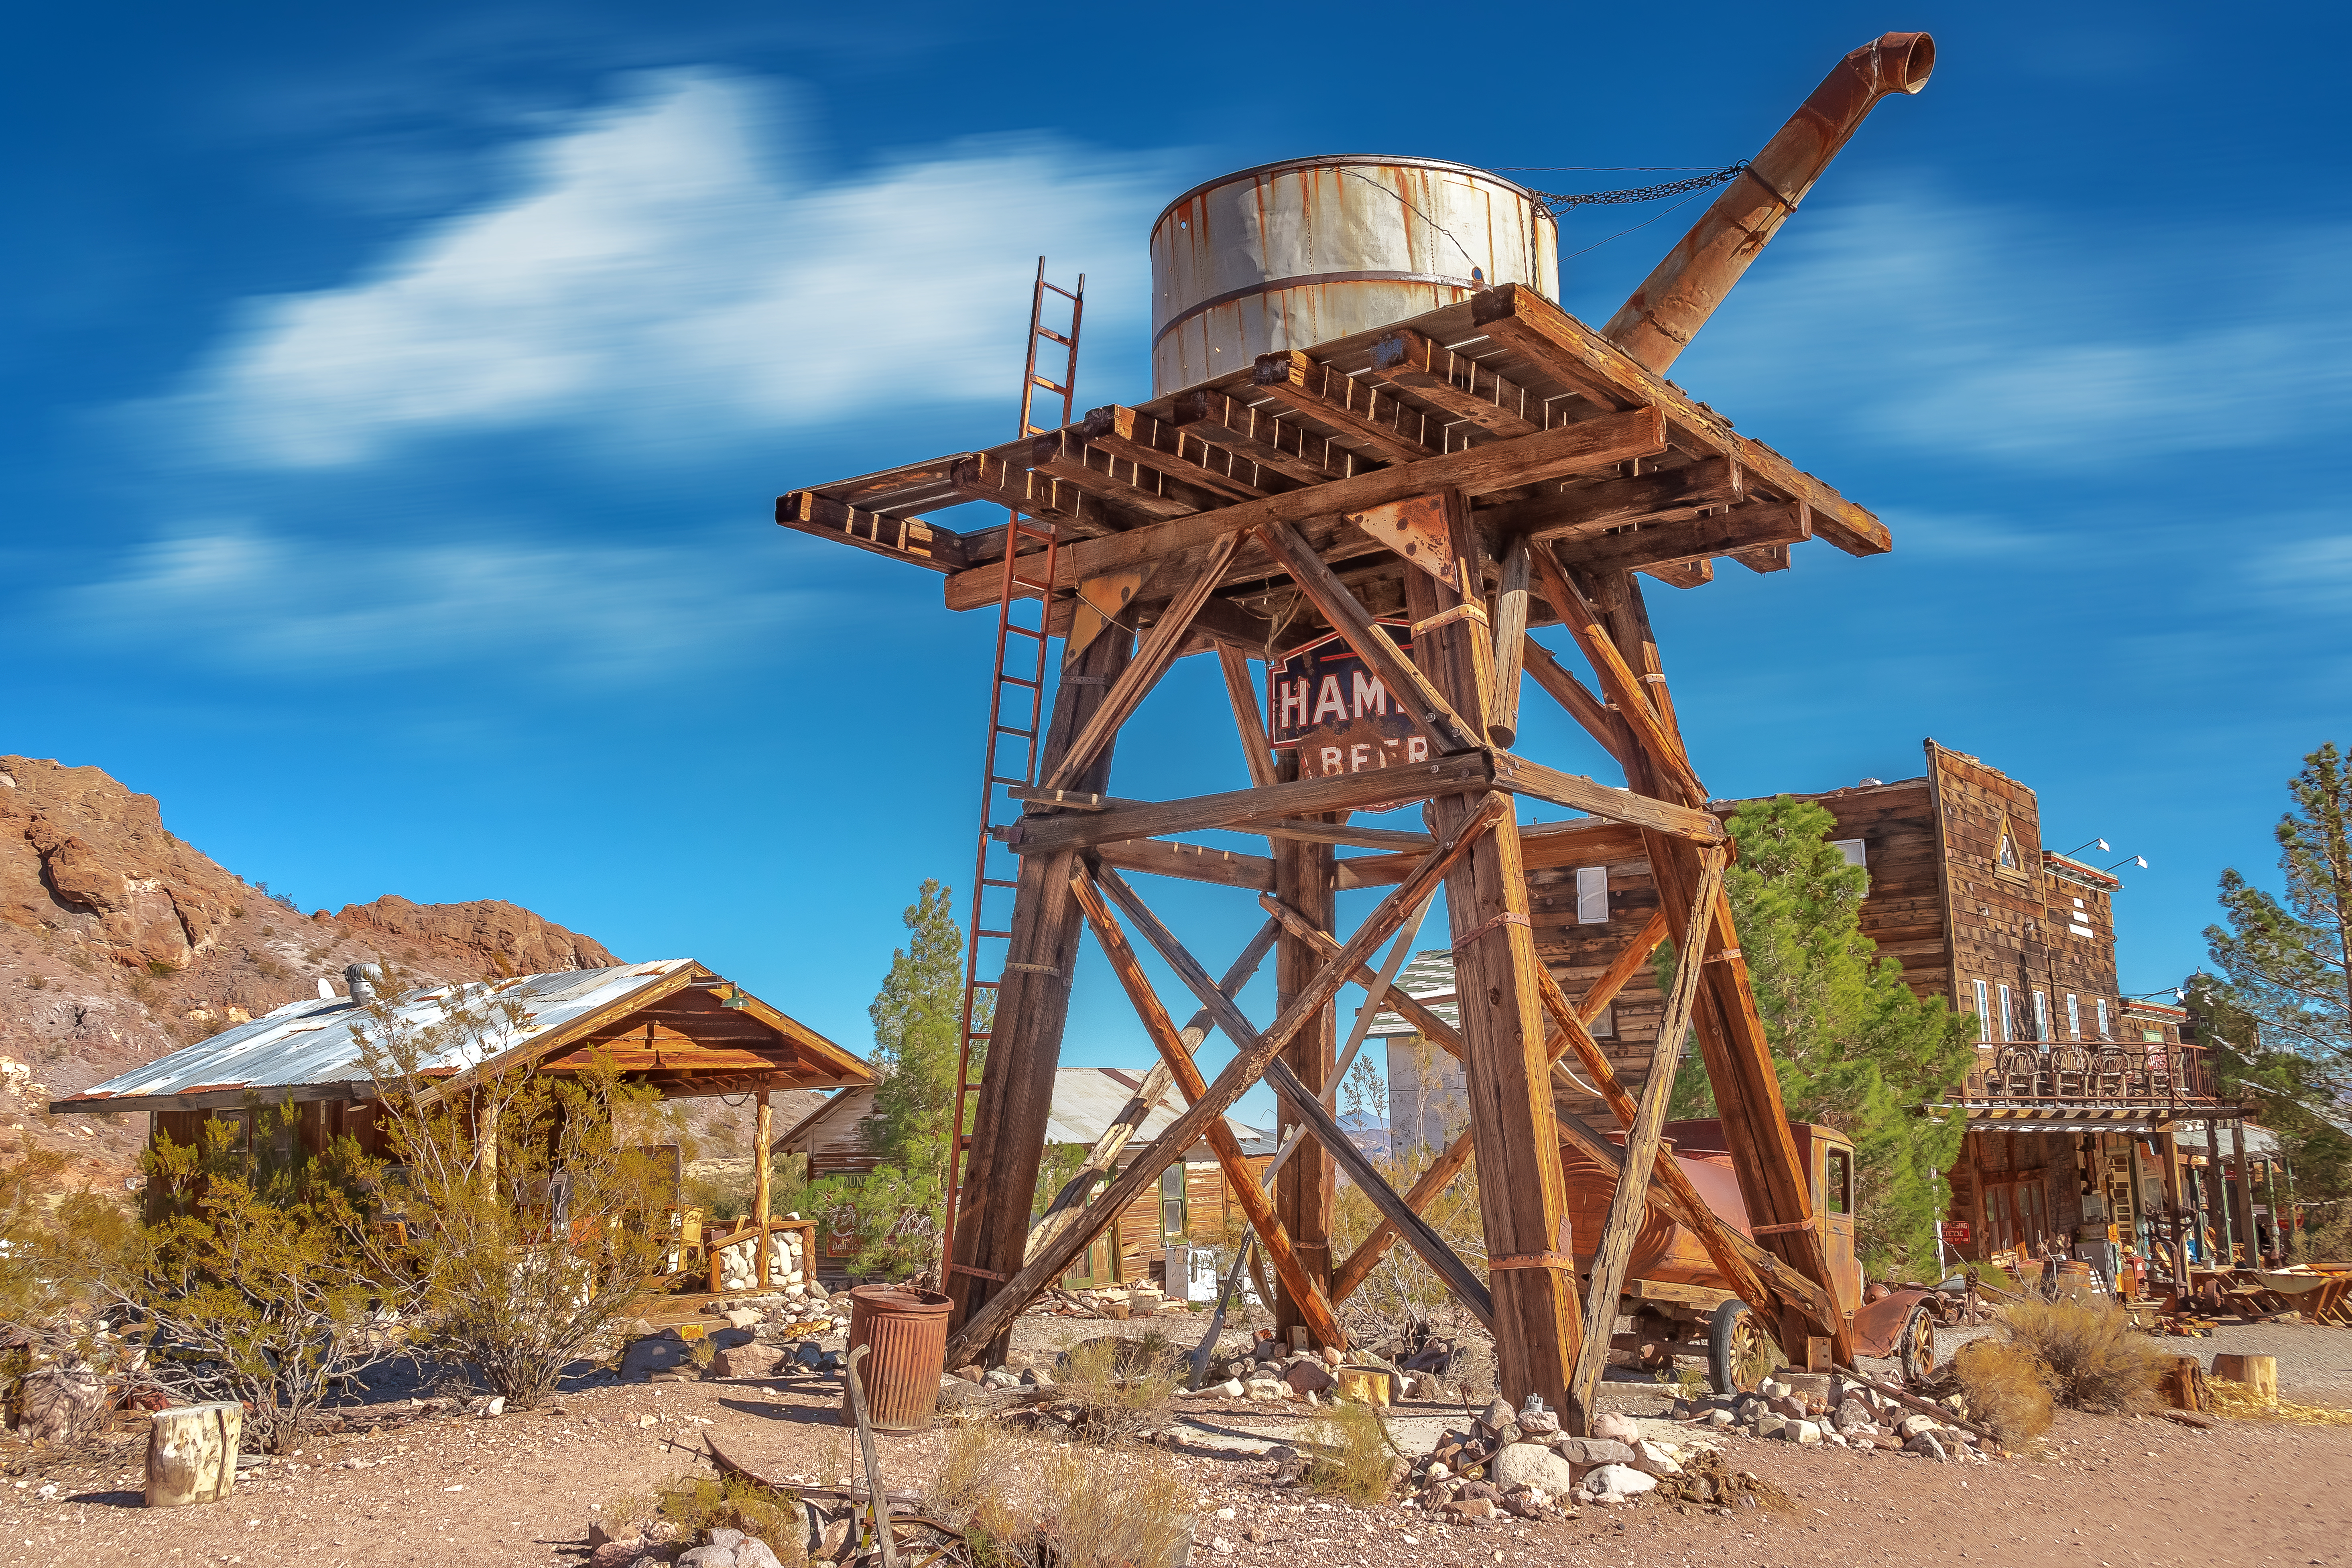
geotagged, nevada, searchlight, united states, usa, a6500, abandoned, attraction, auto, canyon, Car Graveyard, car photography, Clark County, Clark County Nevada, Clark County NV, classic, classic auto, classic car, classic cars, Classic Vehicle, desolate, El Dorado, El Dorado Canyon, El Dorado Mine, El Dorado Mountains, Eldorado Canyon Mine Tours, feet, ghost town, historical, isolated, lonely, mine, model, naked, Nelson Cutoff Road, Nelson Ghost Town, Nelson Nevada, Nevada Ghost Town, Nevada Ghost Town Photography, Nevada Mine Tour, Nevada Mountains, Nevada Tourism, old, old buildings, old cars, old town, portrait, rustic, rusty, scenic, Searchlight Nevada, sightseeing, sony, SONY a6500, SONY Alpha 6500, sony mirrorless, stripping, tourist attraction, Tourist Desert, travel, Travel Blog Photo, travel photography, vacation, vehicle, vintage, wife, landscape, rural area, house, metal, building